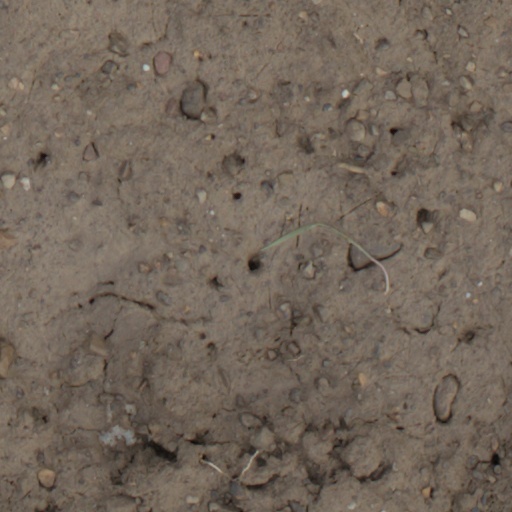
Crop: wheat